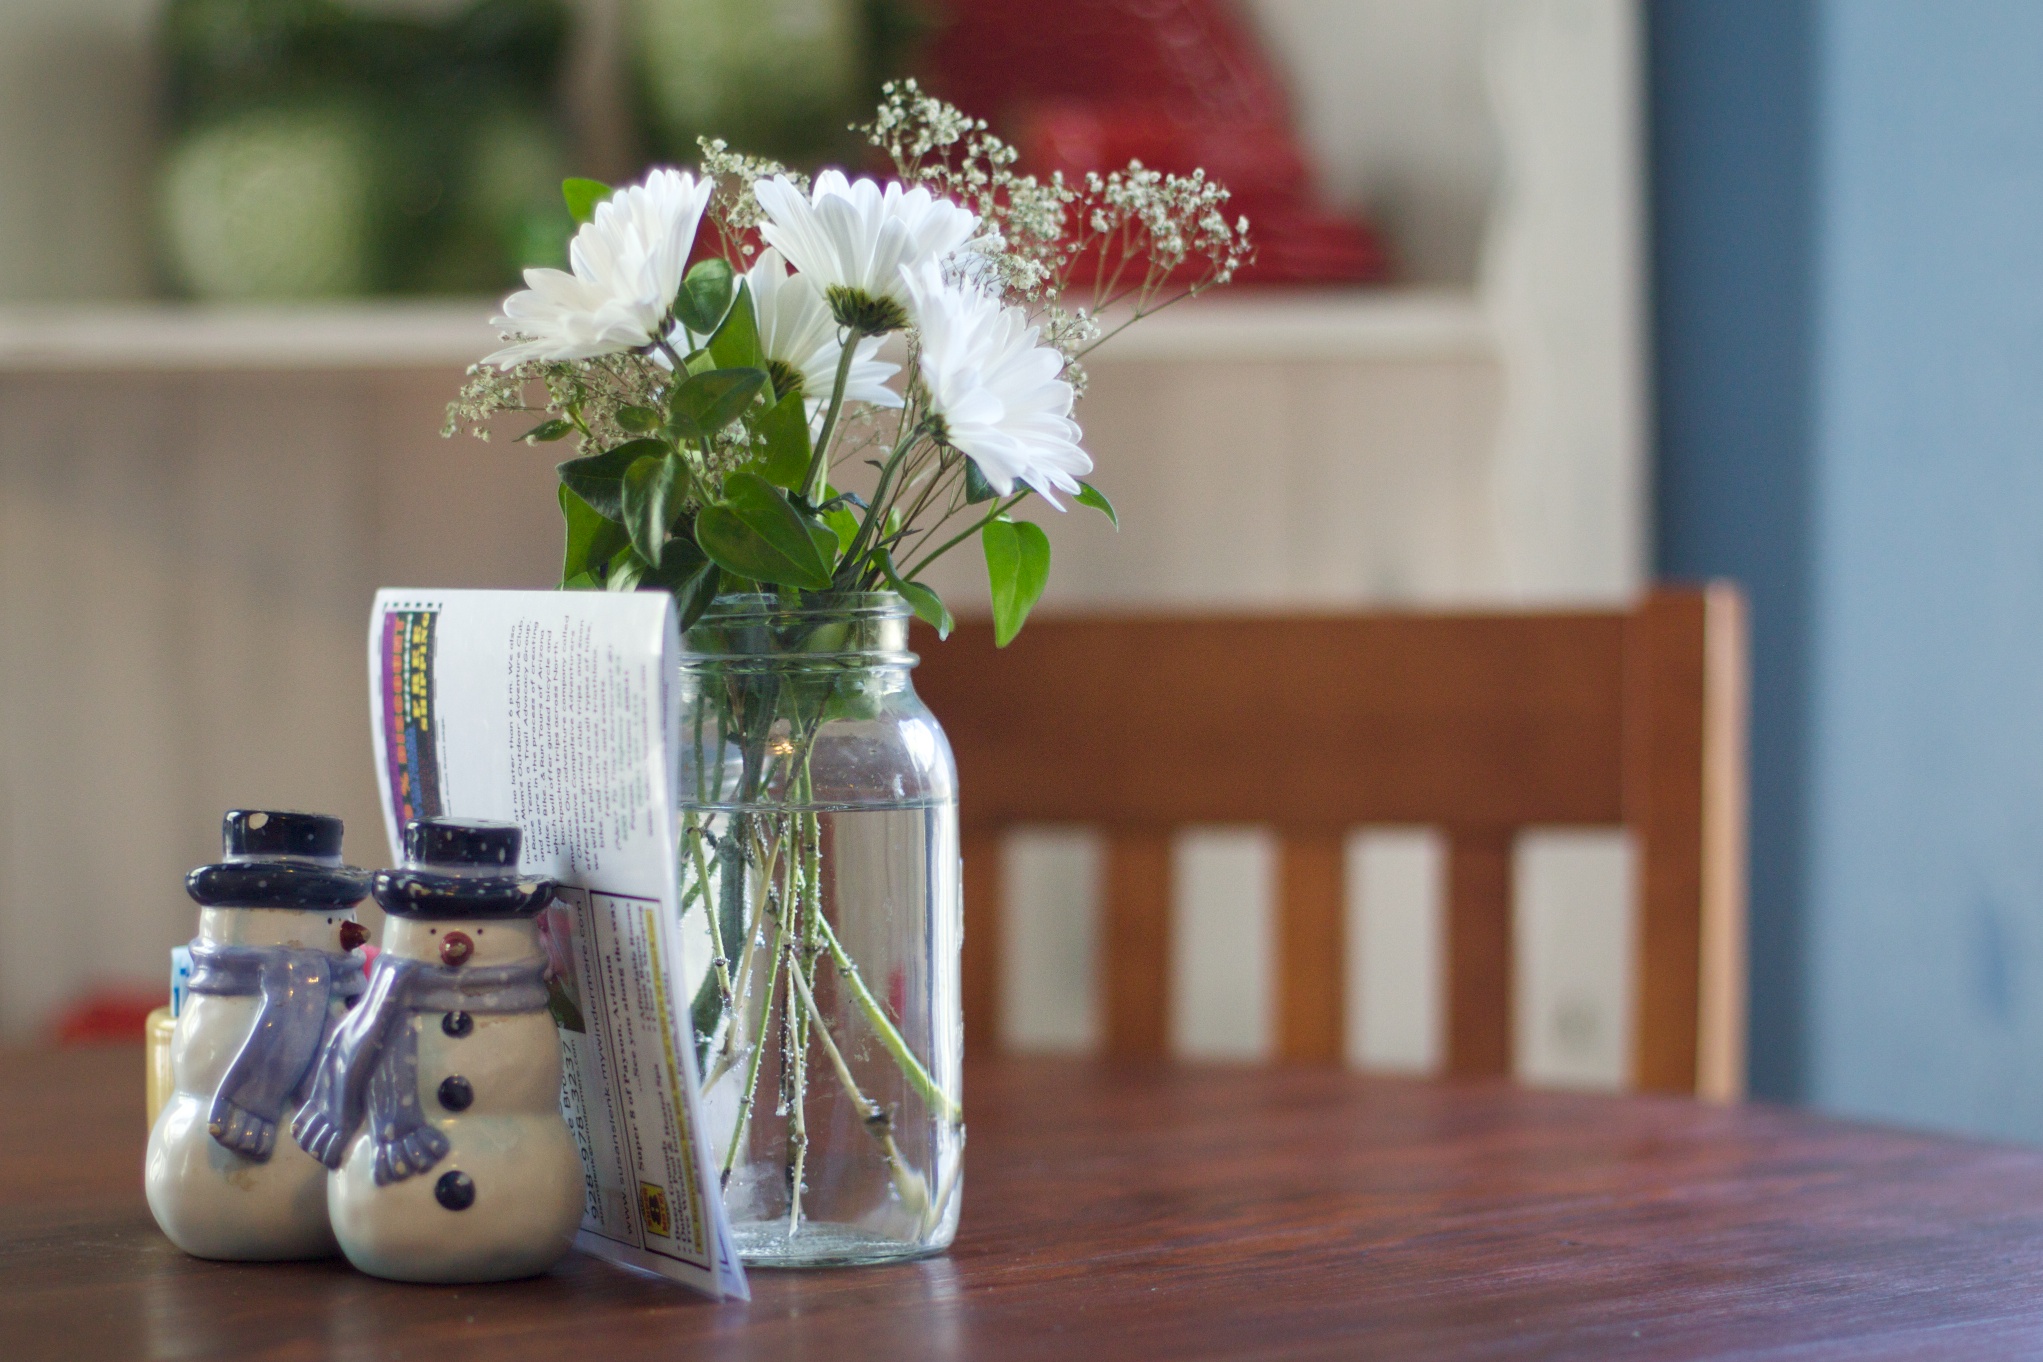
flower, vase, spring, mason jar, floristry, flower bouquet, floral design, centrepiece, drinkware, flower arranging